Hoshi (French singer)

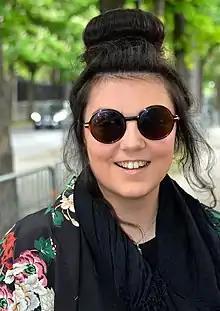
Hoshi, 2018

Mathilde Gerner (born 14 September 1996), better known by her stage mononym Hoshi, is a French singer-songwriter.